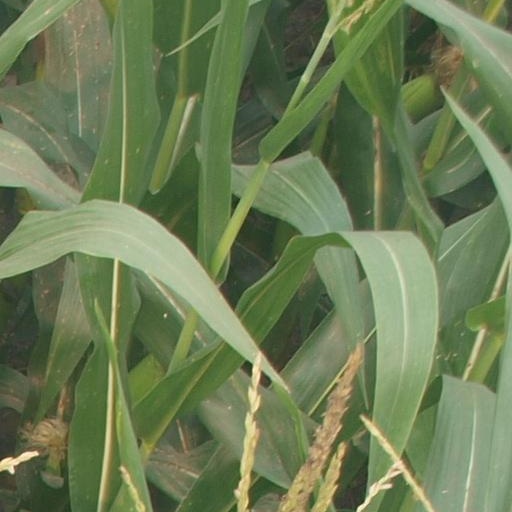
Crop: maize; corn